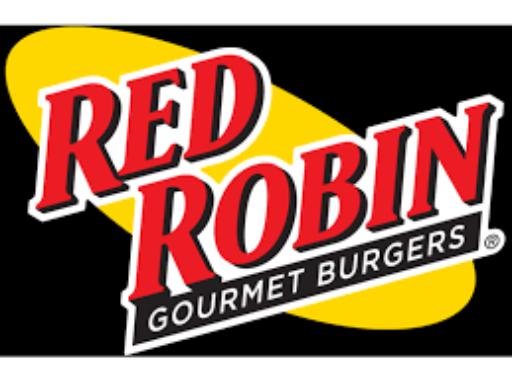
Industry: Food